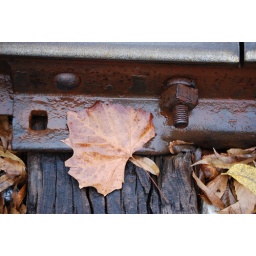
I have this in black and white on my wall.